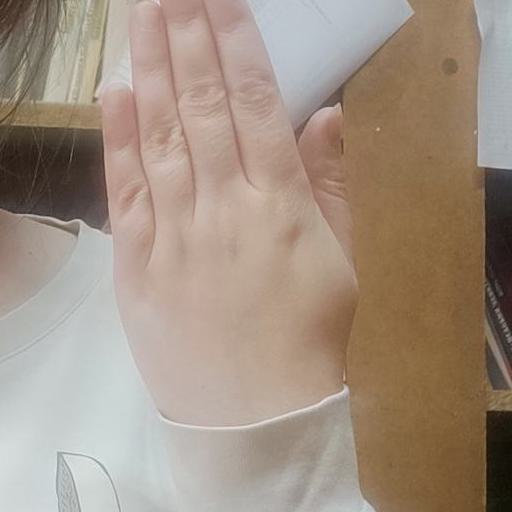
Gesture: stop_inverted